Single-molecule FRET

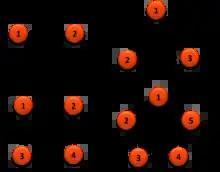
Example reaction networks with different number of smFRET states. Rate constants can equal zero when the transitions are forbidden among some states which can be measured in smFRET.

Once the states are identified, they can be used to calculate the Förster resonance energy transfer distances and transition rate constants between the states. For a parallel reaction matrix among the states, the rate constants of each transition cannot be pulled out from the average lifetimes of each transition, which is fixed as the inverse sum of the rate constants. The lifetimes of transitions from one state to all other states are all the "same" for a single molecule. However, the rate constants can be calculated from the probability functions, the number of each transition over the total time of the state it transfers from.